Sub-Roman Britain

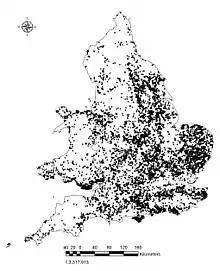
Roman coins findings clearly indicate the areas of greatest "Romanization" and presence in Roman Britain.

Archaeology provides further evidence for this period, in some cases suggesting that the depopulation of Roman towns and the development of villa and estate organization was already occurring in the 4th century. The 5th and 6th centuries in Britain are marked by a sharp discontinuity in town life, with the exception of a few sites such as Londinium, Eboracum, Canterbury and Wroxeter, but the discontinuity in the episcopate also suggests a decline in town life. The Roman villa system, represented by some 500 archaeological sites, did not survive either; unlike Gaul, in Britain no villa names survived into the Germanic period. However, at Chedworth, building work continued: a mosaic within Room 28, discovered in 2020, was designed and created in the middle of the 5th century.